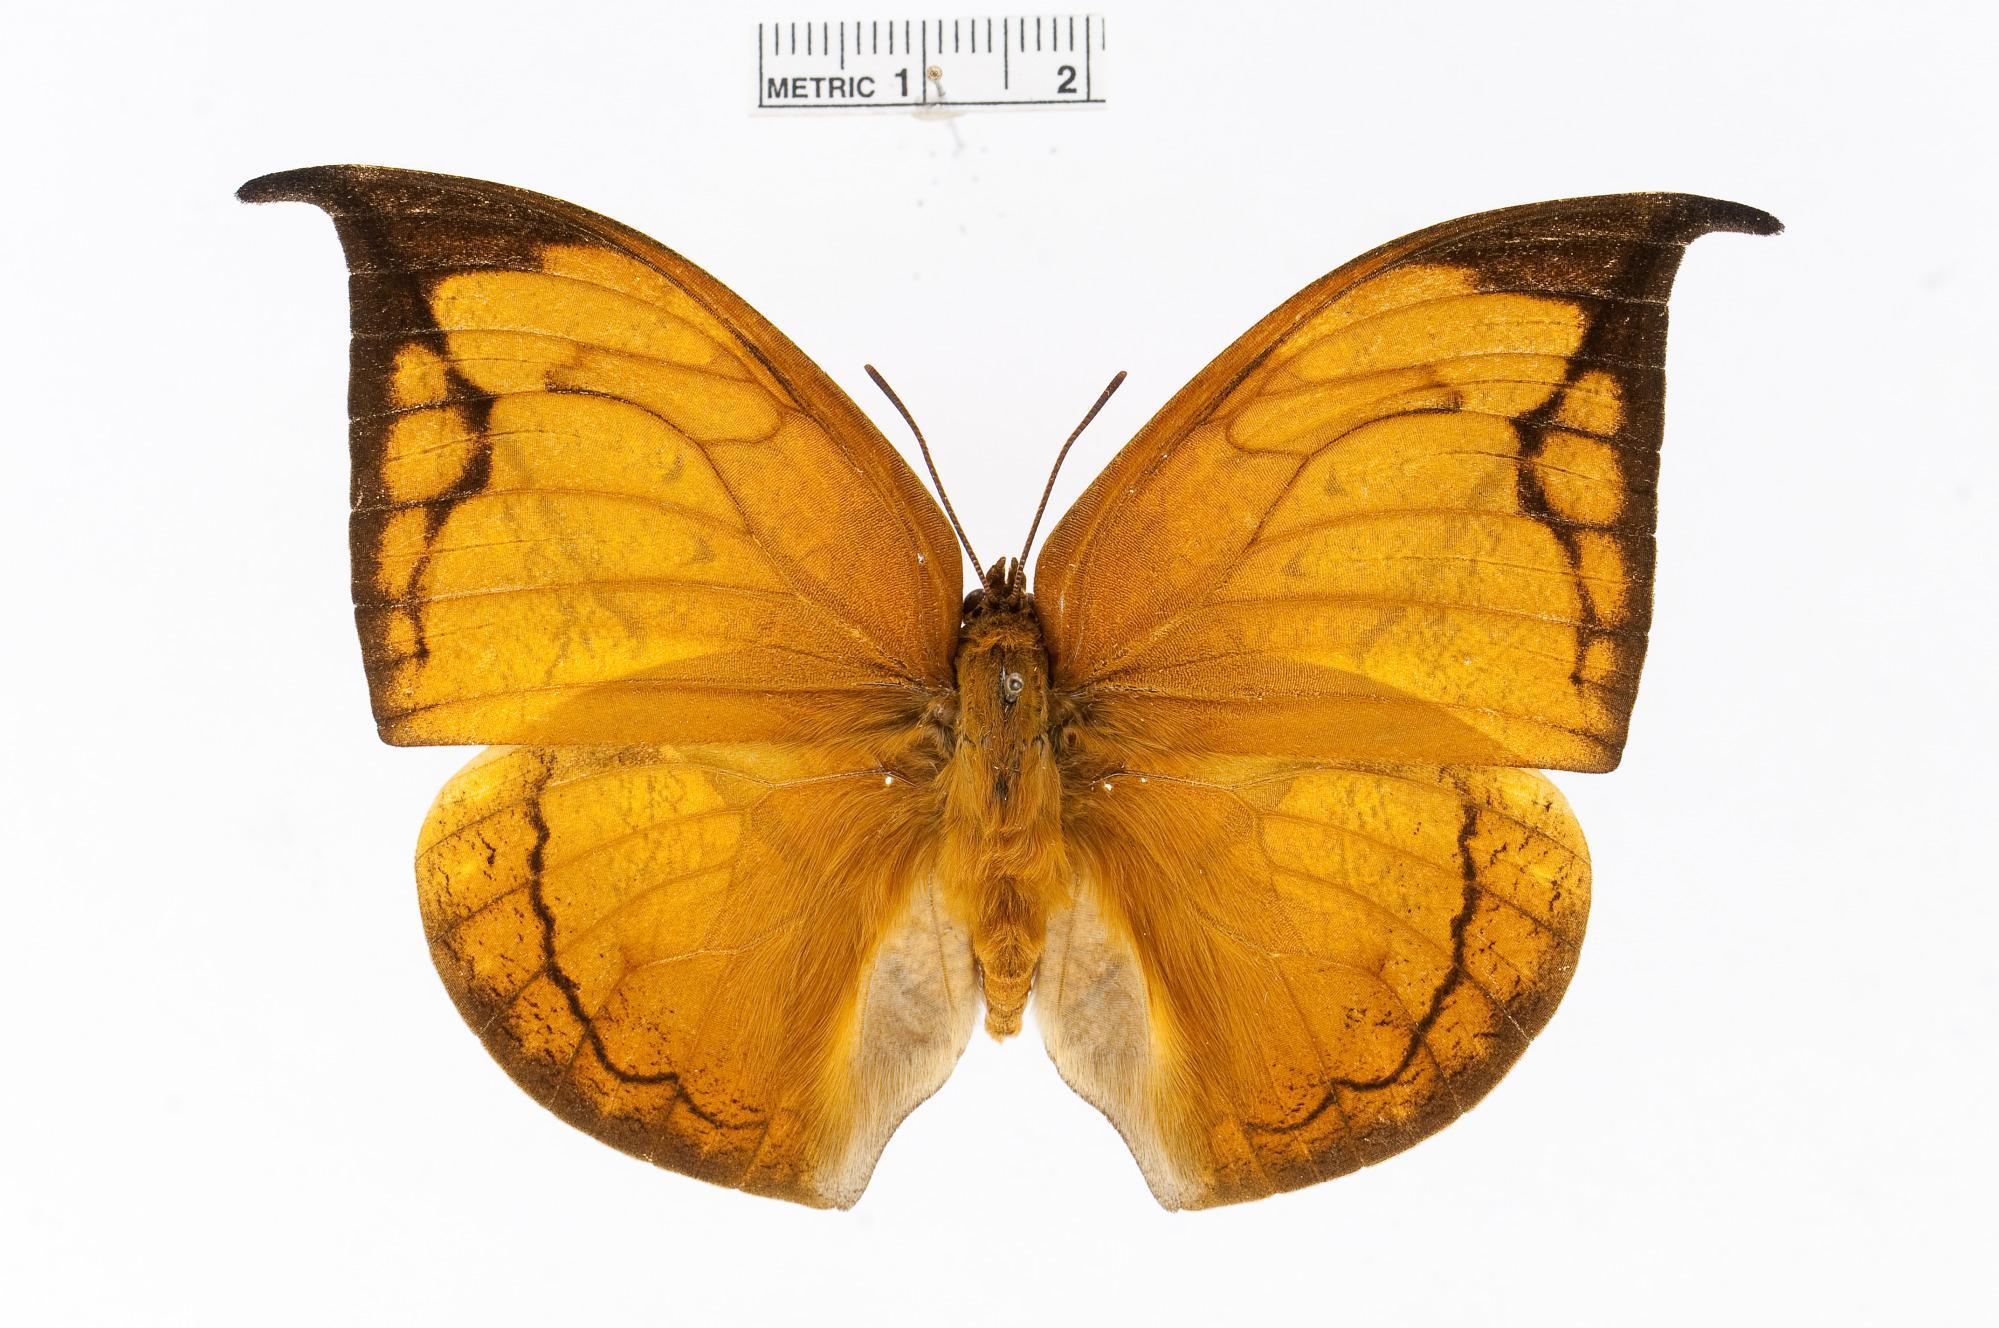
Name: Coenophlebia archidona
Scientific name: Coenophlebia archidona Felder & Felder, 1862
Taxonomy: Animalia, Arthropoda, Insecta, Lepidoptera, Nymphalidae, Charaxinae